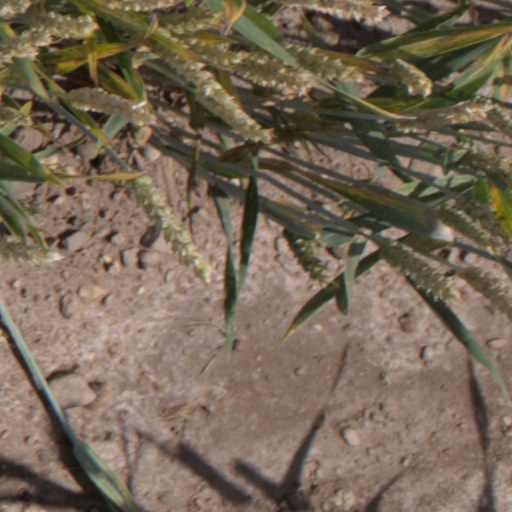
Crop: wheat